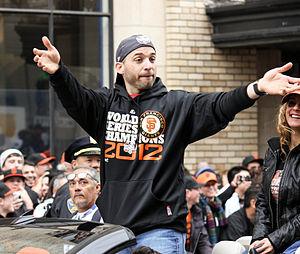
Marcos Scutaro, connu sous le nom de Marco Scutaro et né le 30 octobre 1975 à San Felipe au Venezuela, est un ancien joueur professionnel de baseball. Il évolue de 2002 à 2014 dans les Ligues majeures de baseball, d'abord comme joueur d'arrêt-court et ensuite comme joueur de deuxième but.